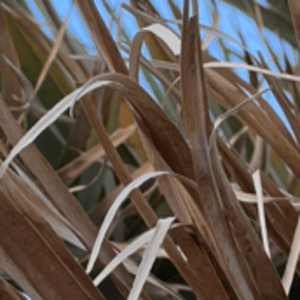
Label: Potassium Deficiency